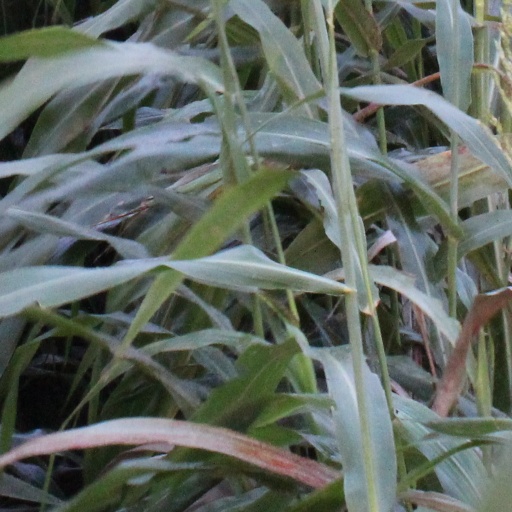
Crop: sorghum